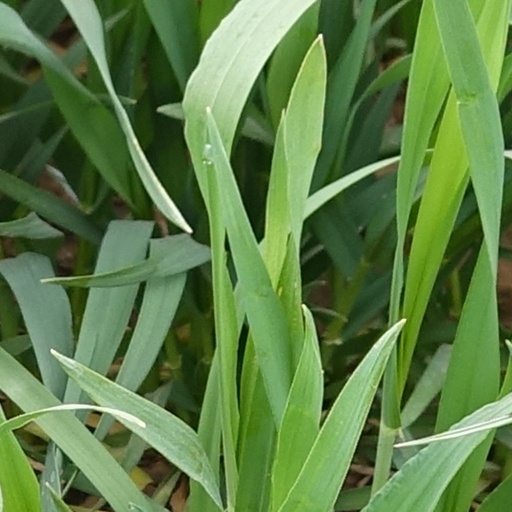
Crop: wheat